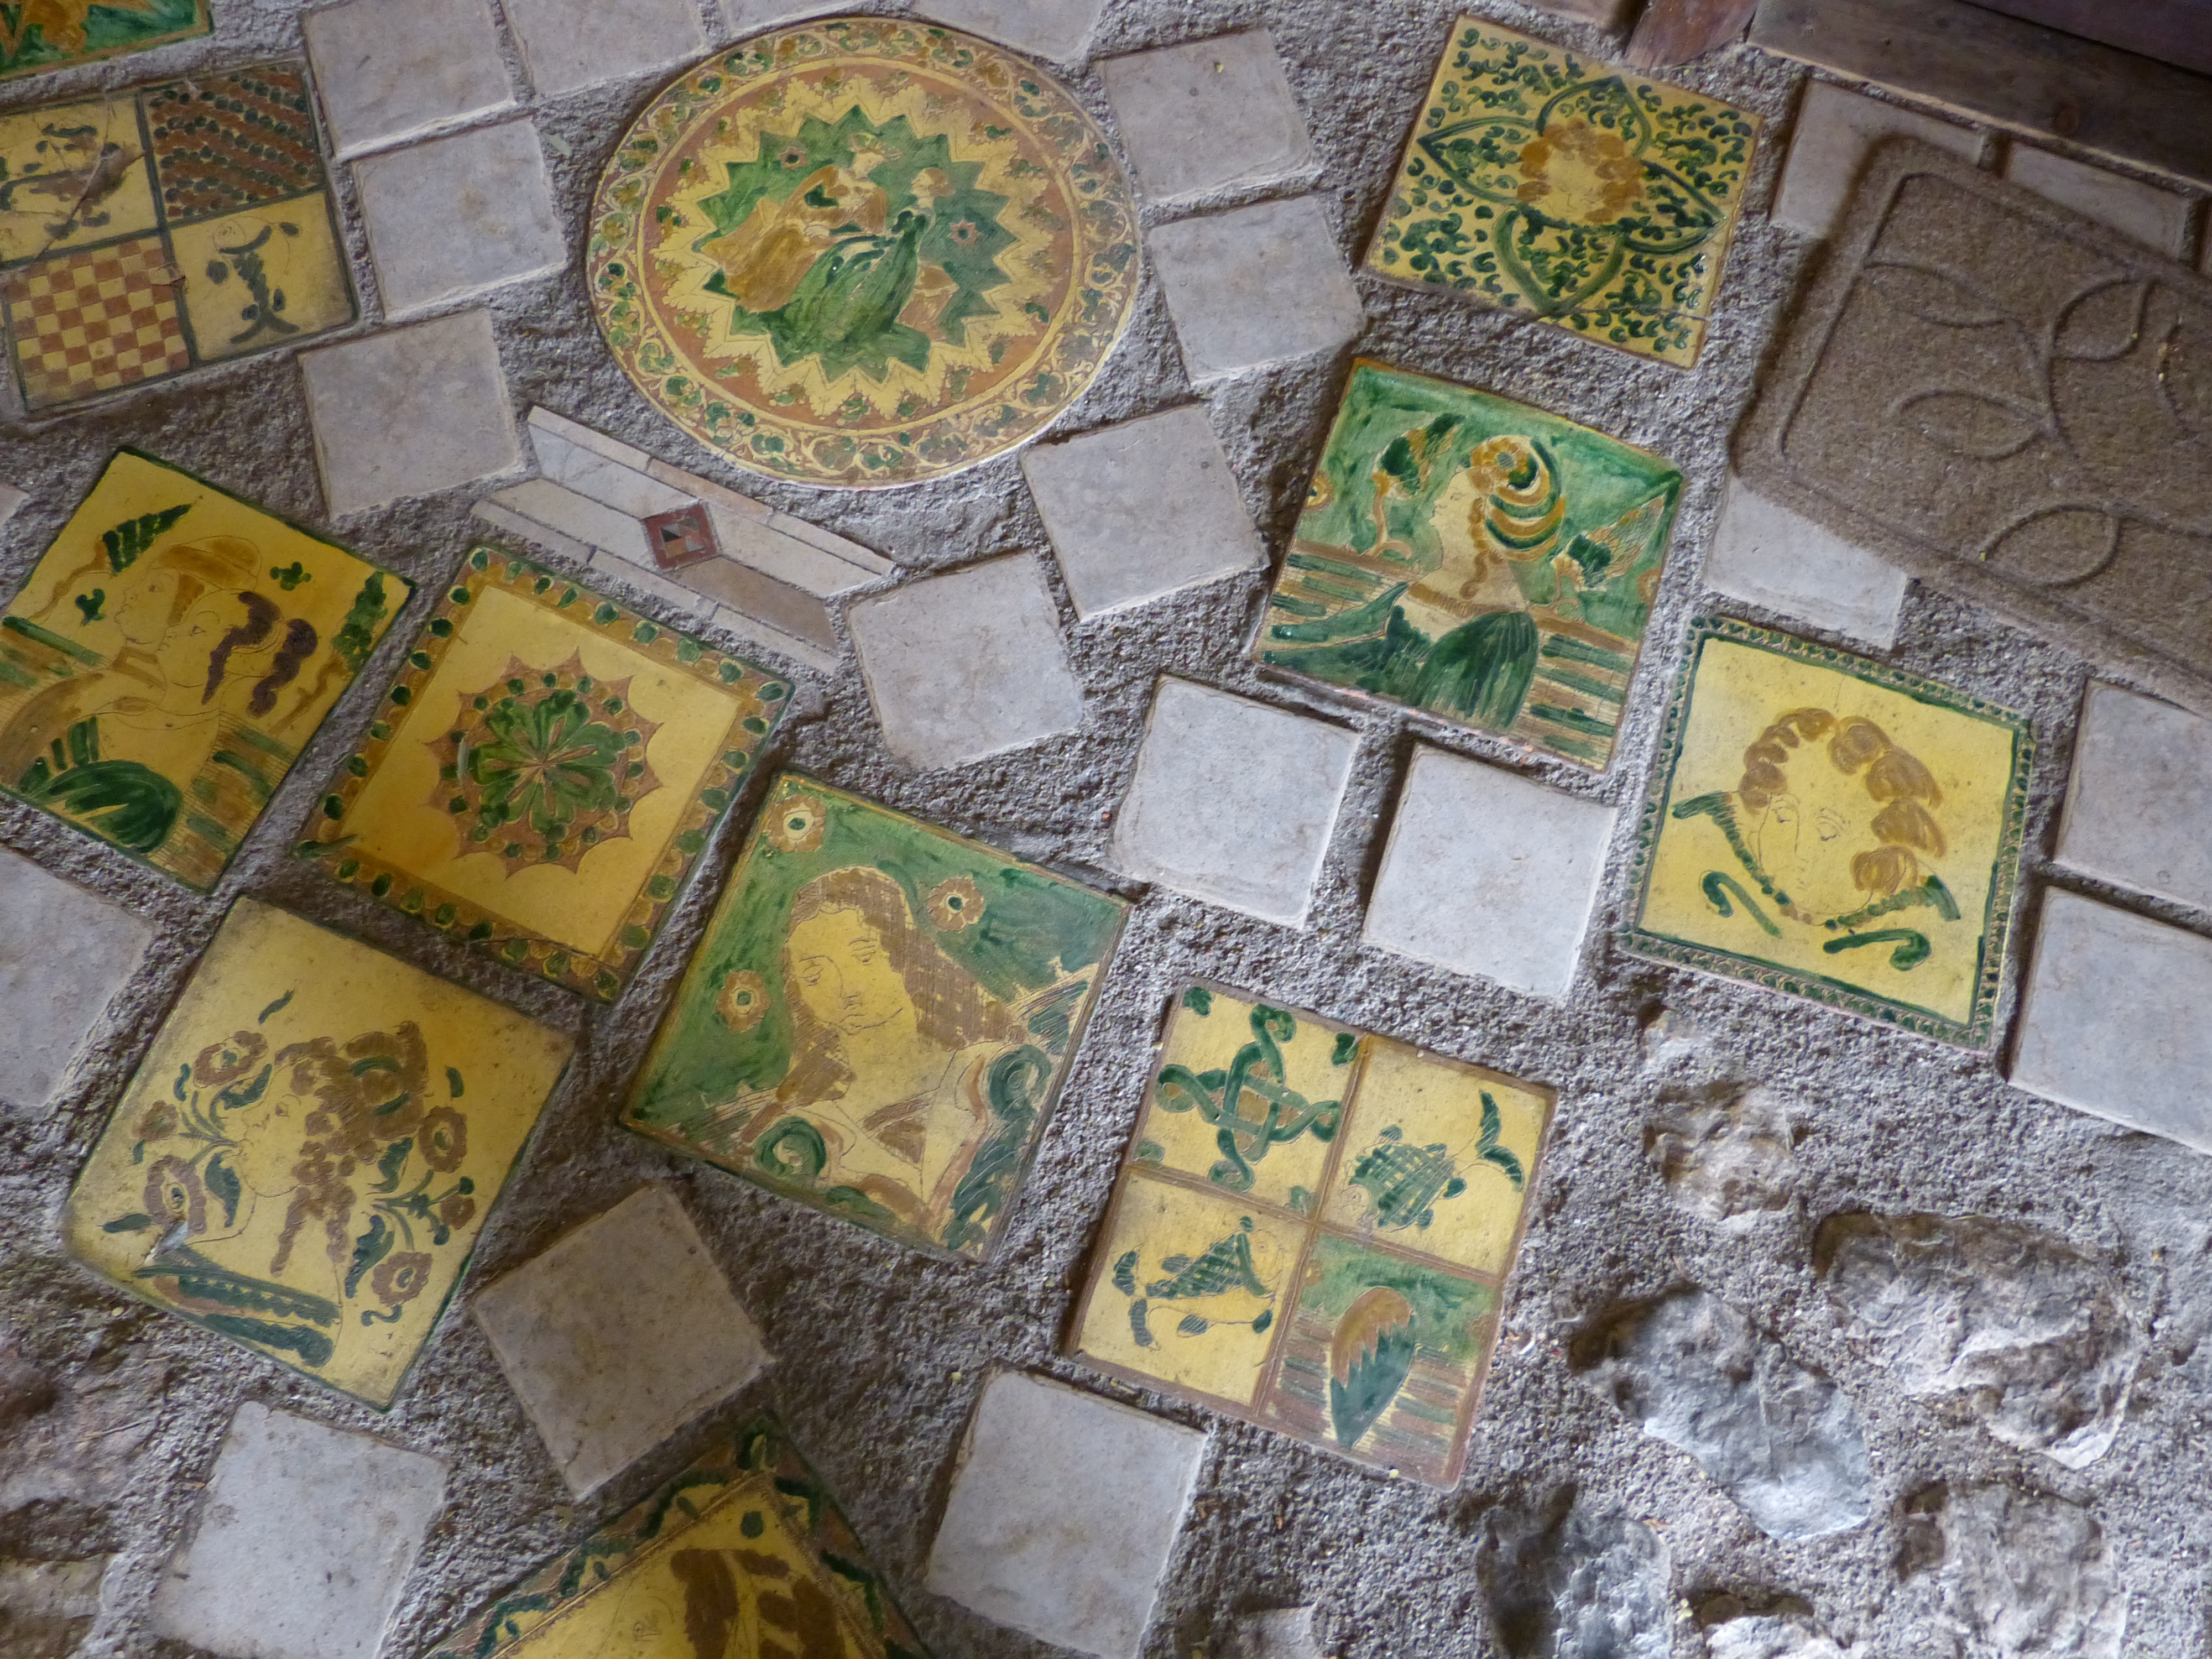
village, pattern, flow, italy, tile, material, quilt, textile, medieval, art, mosaic, flooring, canale di tenno, quilting, tenno